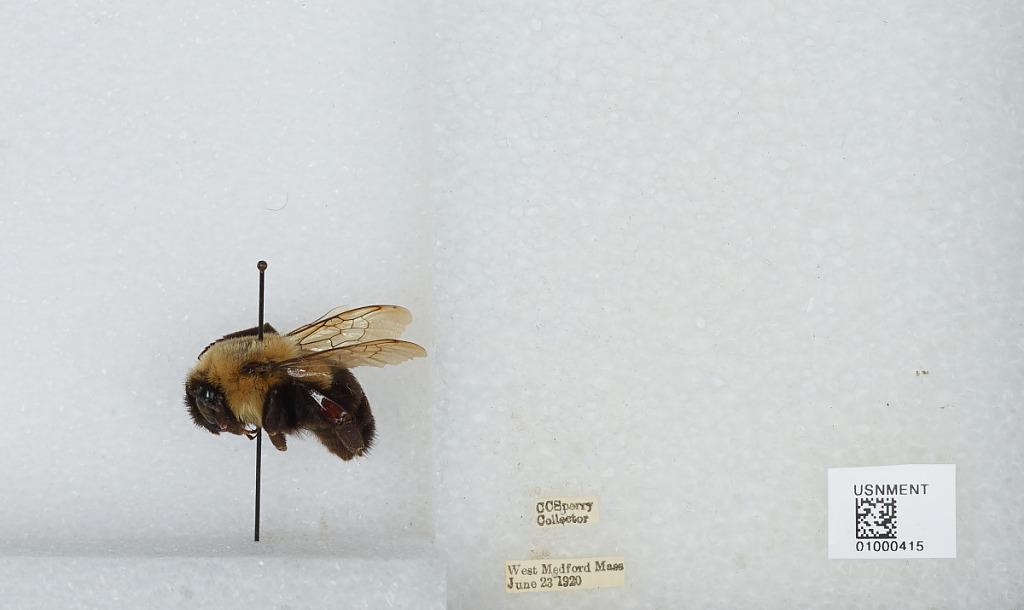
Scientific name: Bombus (Pyrobombus) impatiens Cresson
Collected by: C. Sperry
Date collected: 1920-6-23
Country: United States
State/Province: Massachusetts
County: Middlesex
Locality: West Medford
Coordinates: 42.4217, -71.1333